Mike Rucker

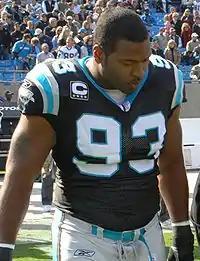
Rucker with the Carolina Panthers in 2007

Michael Dean Rucker (born February 28, 1975) is an American former professional football player who was a defensive end for nine seasons with the Carolina Panthers of the National Football League (NFL). He played college football for the Nebraska Cornhuskers, and was selected by the Panthers in the second round of the 1999 NFL draft.